Koriukivka Raion

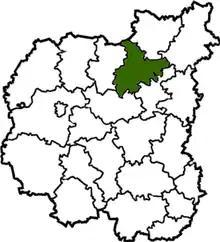
Koriukivka Raion in Chernihiv Oblast before 2020

Koriukivka Raion is located in the northern part of Chernihiv Oblast. It borders with Novgorod-Siverskyi, Chernihiv, Nizhyn raions of Chernihiv Oblast and in the north with Russia. The distance to the regional center by railway is 237 km, by highway 99 km.The total area of the district is 4575.4 km.